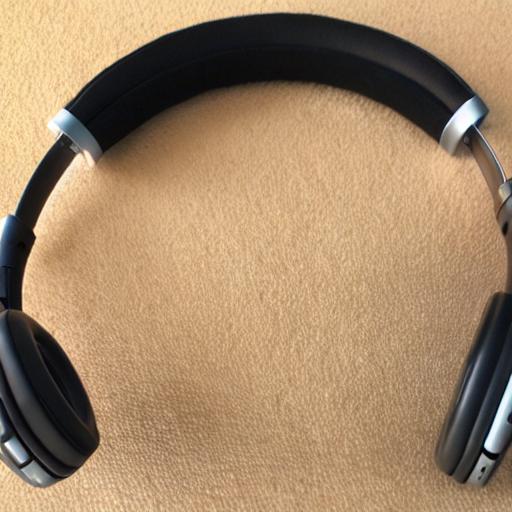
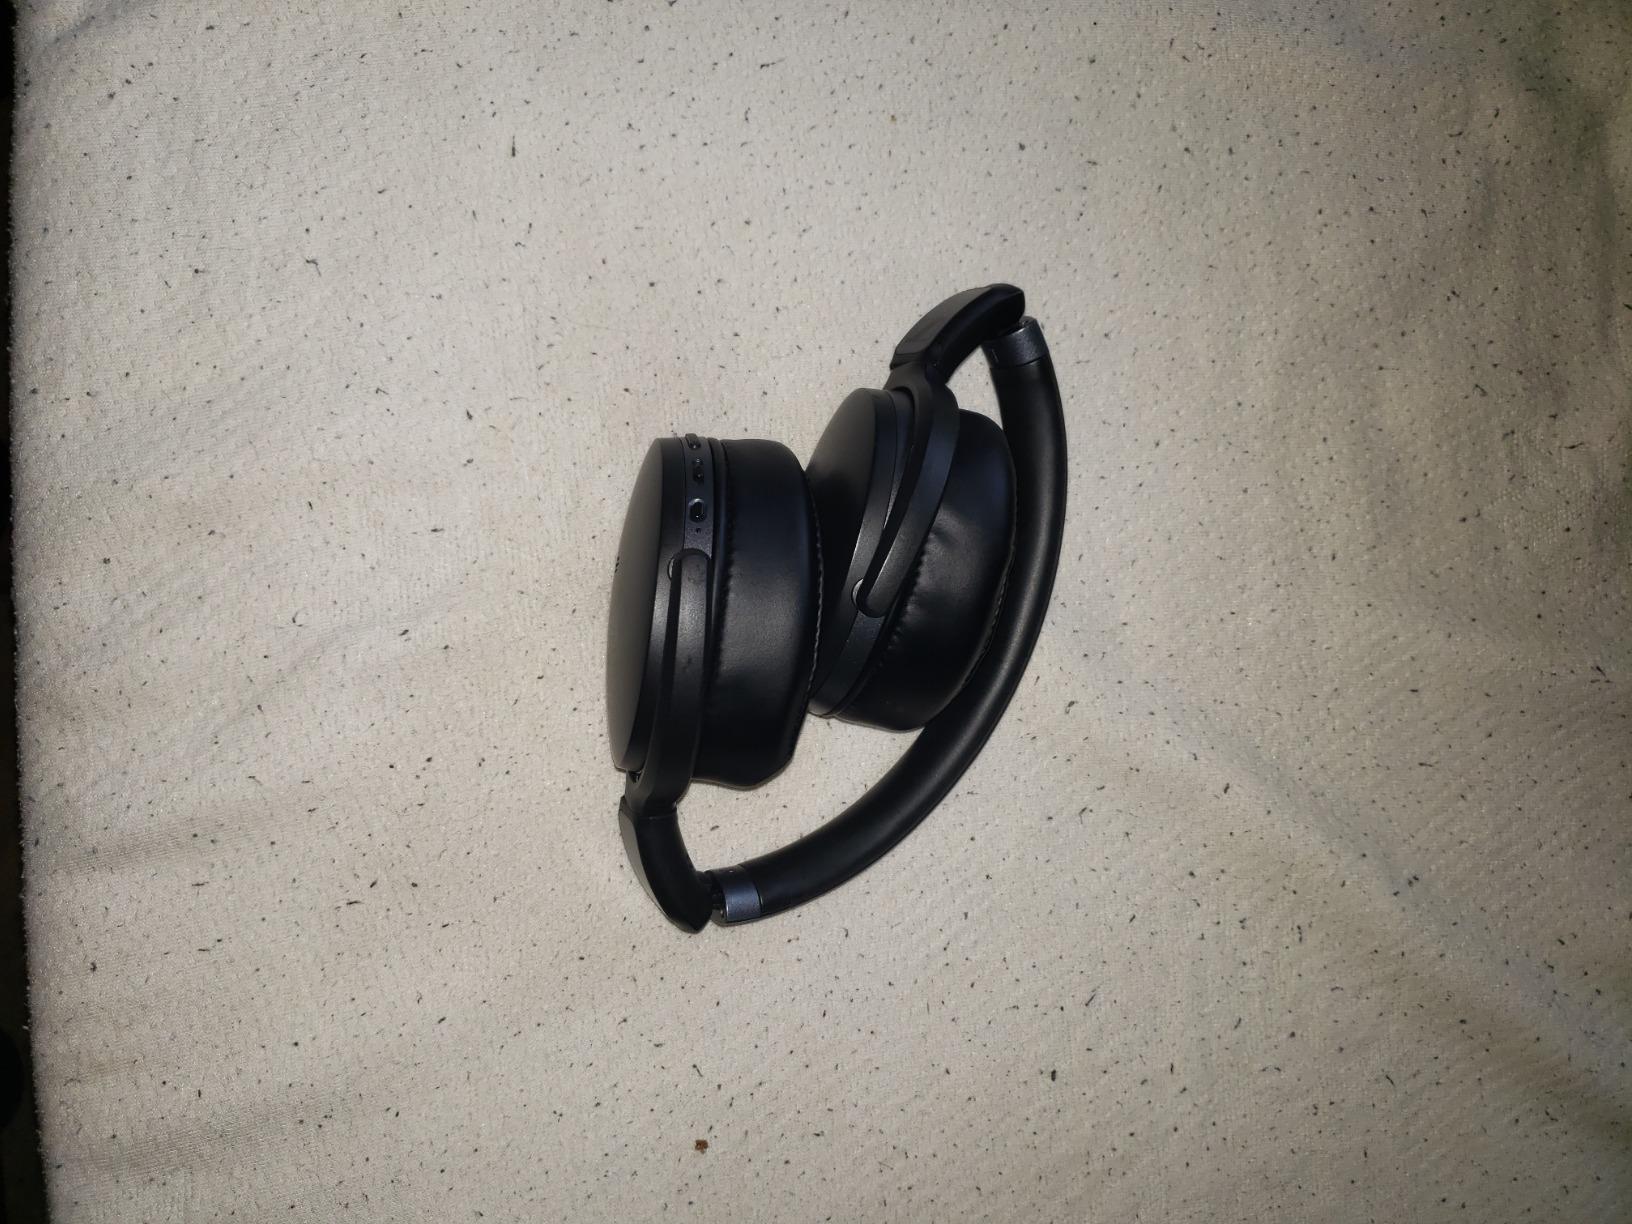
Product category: headphones
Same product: no